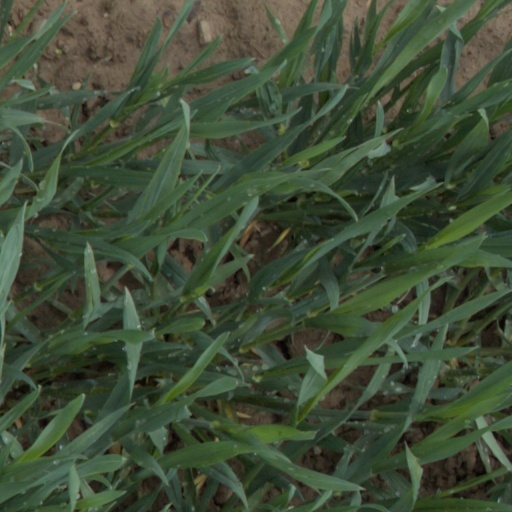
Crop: wheat